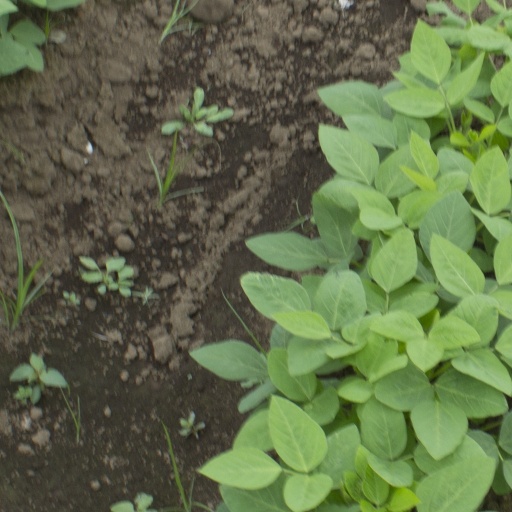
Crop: soybean